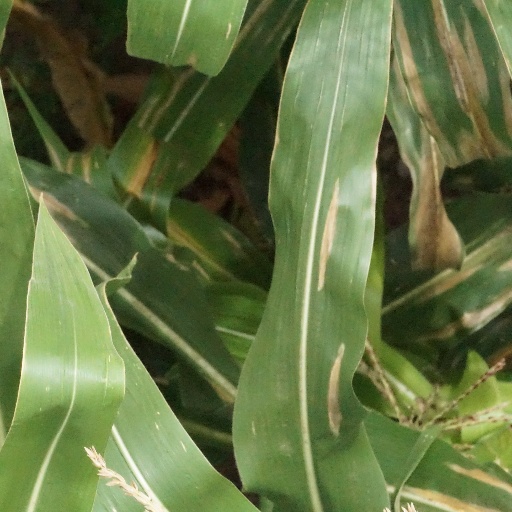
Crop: maize; corn